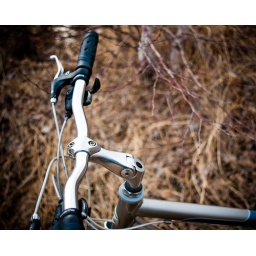
A bike in a field dreams of unconventionnal places